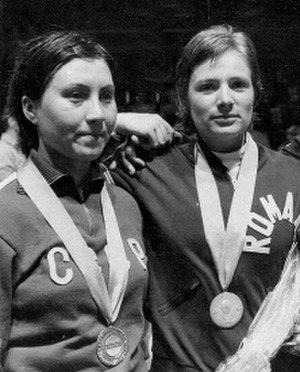
Olga Knyazeva est une escrimeuse soviétique spécialiste du fleuret née le 9 août 1954 à Kazan et morte le 3 janvier 2015 dans la même ville.